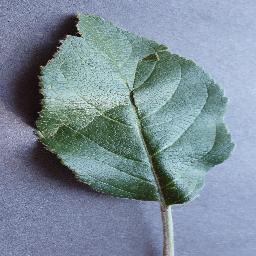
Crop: apple
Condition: healthy